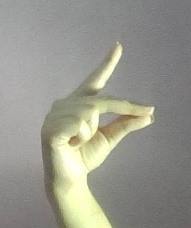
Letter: ta